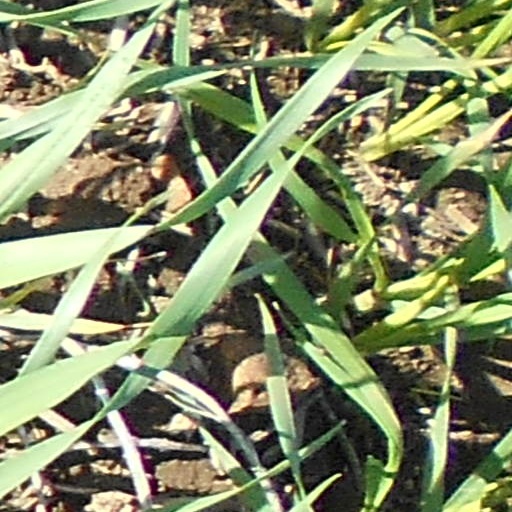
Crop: wheat